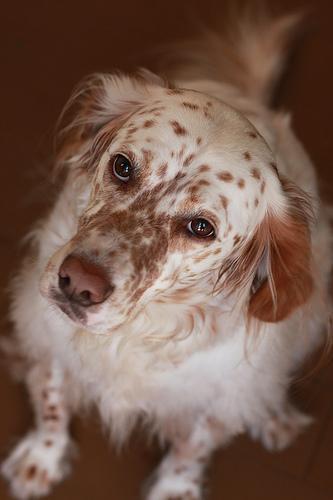
English_setter